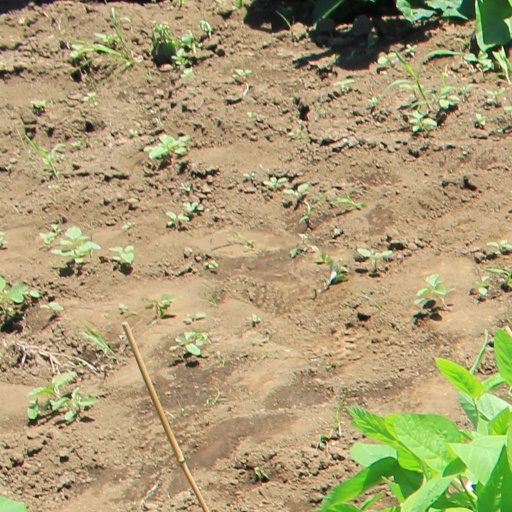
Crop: soybean